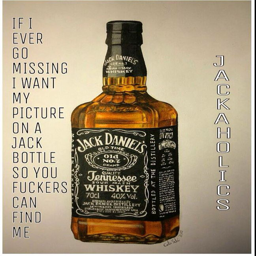
put my picture on a bottle of person